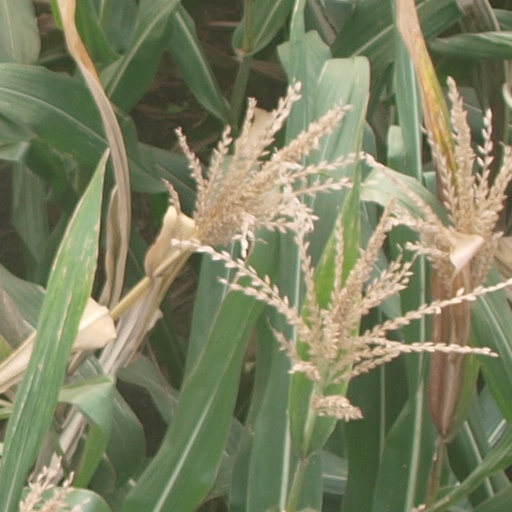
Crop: maize; corn